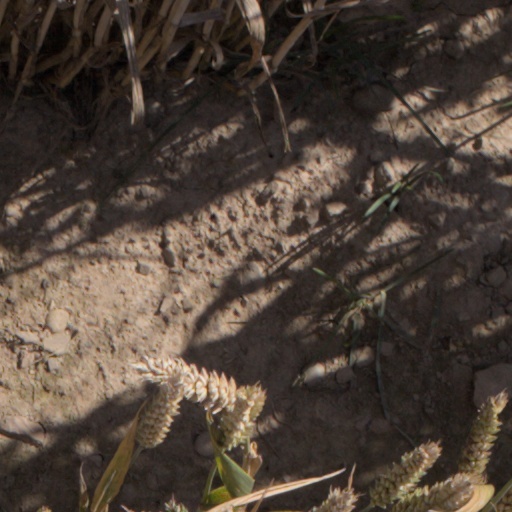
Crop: wheat